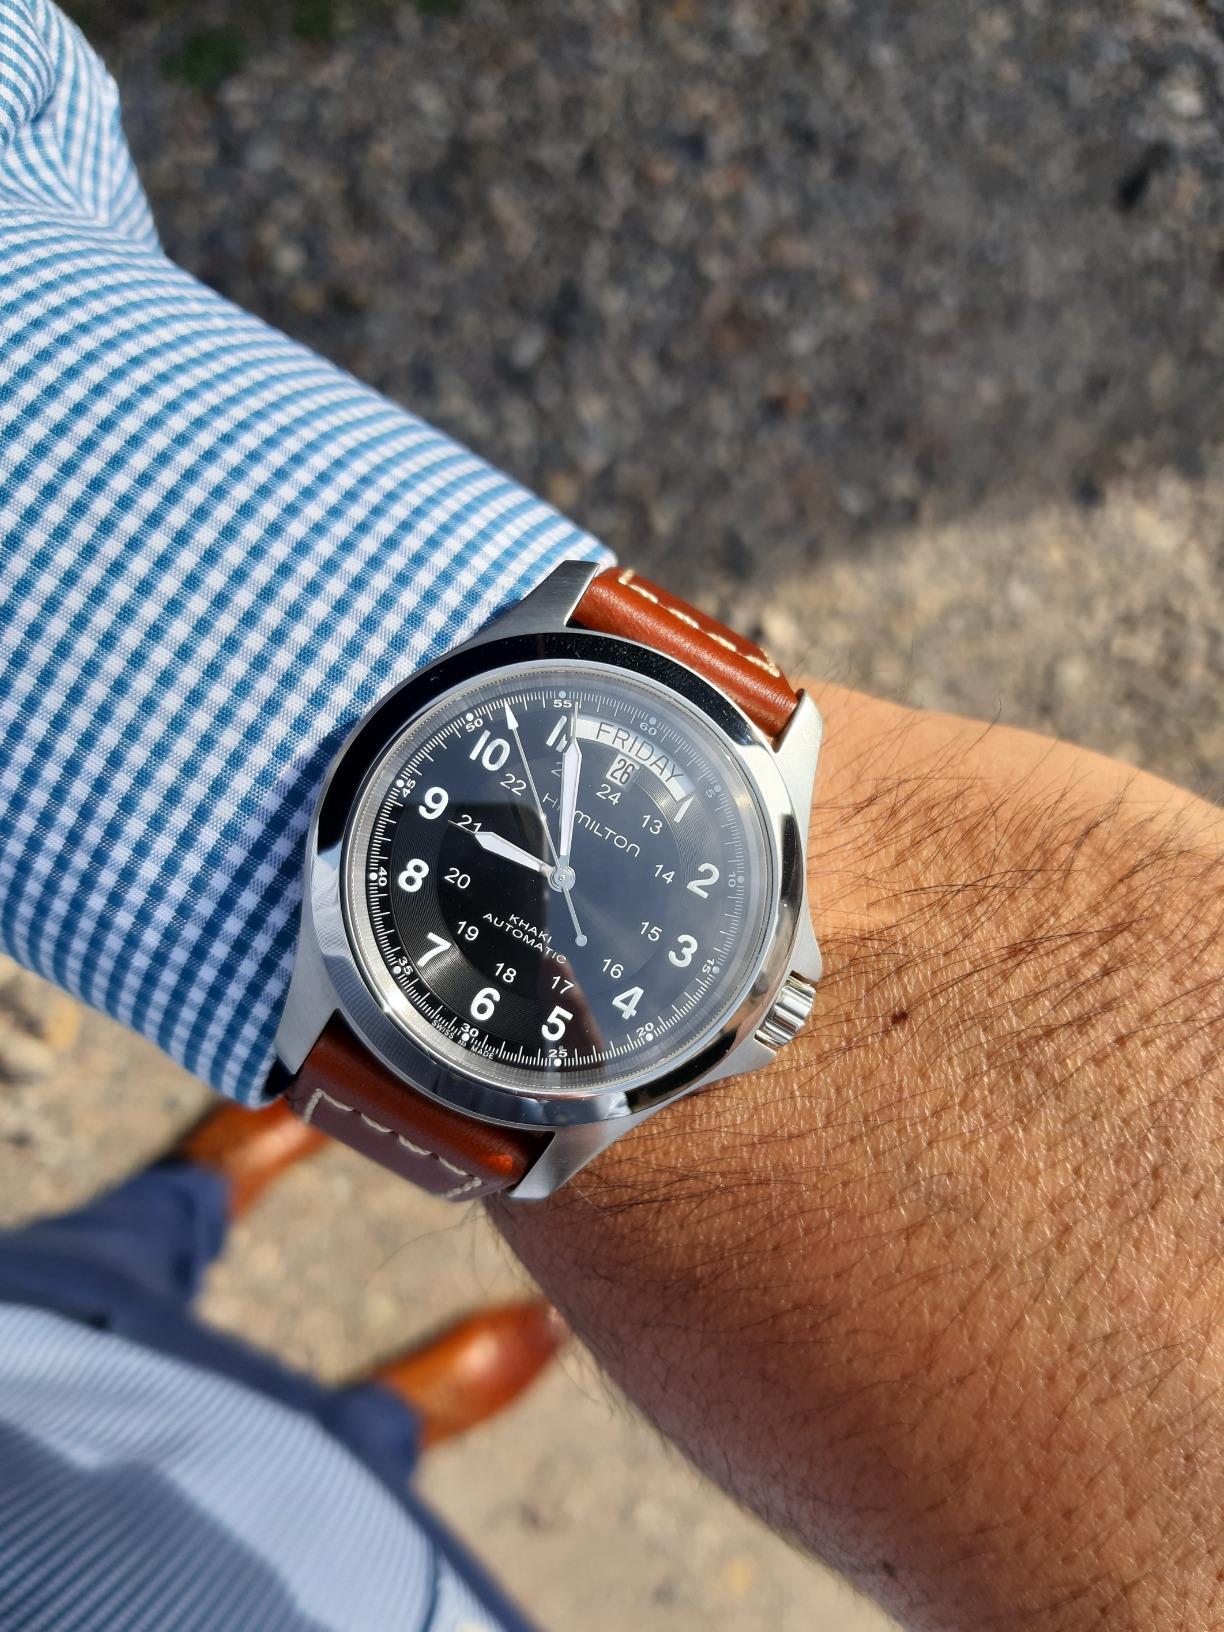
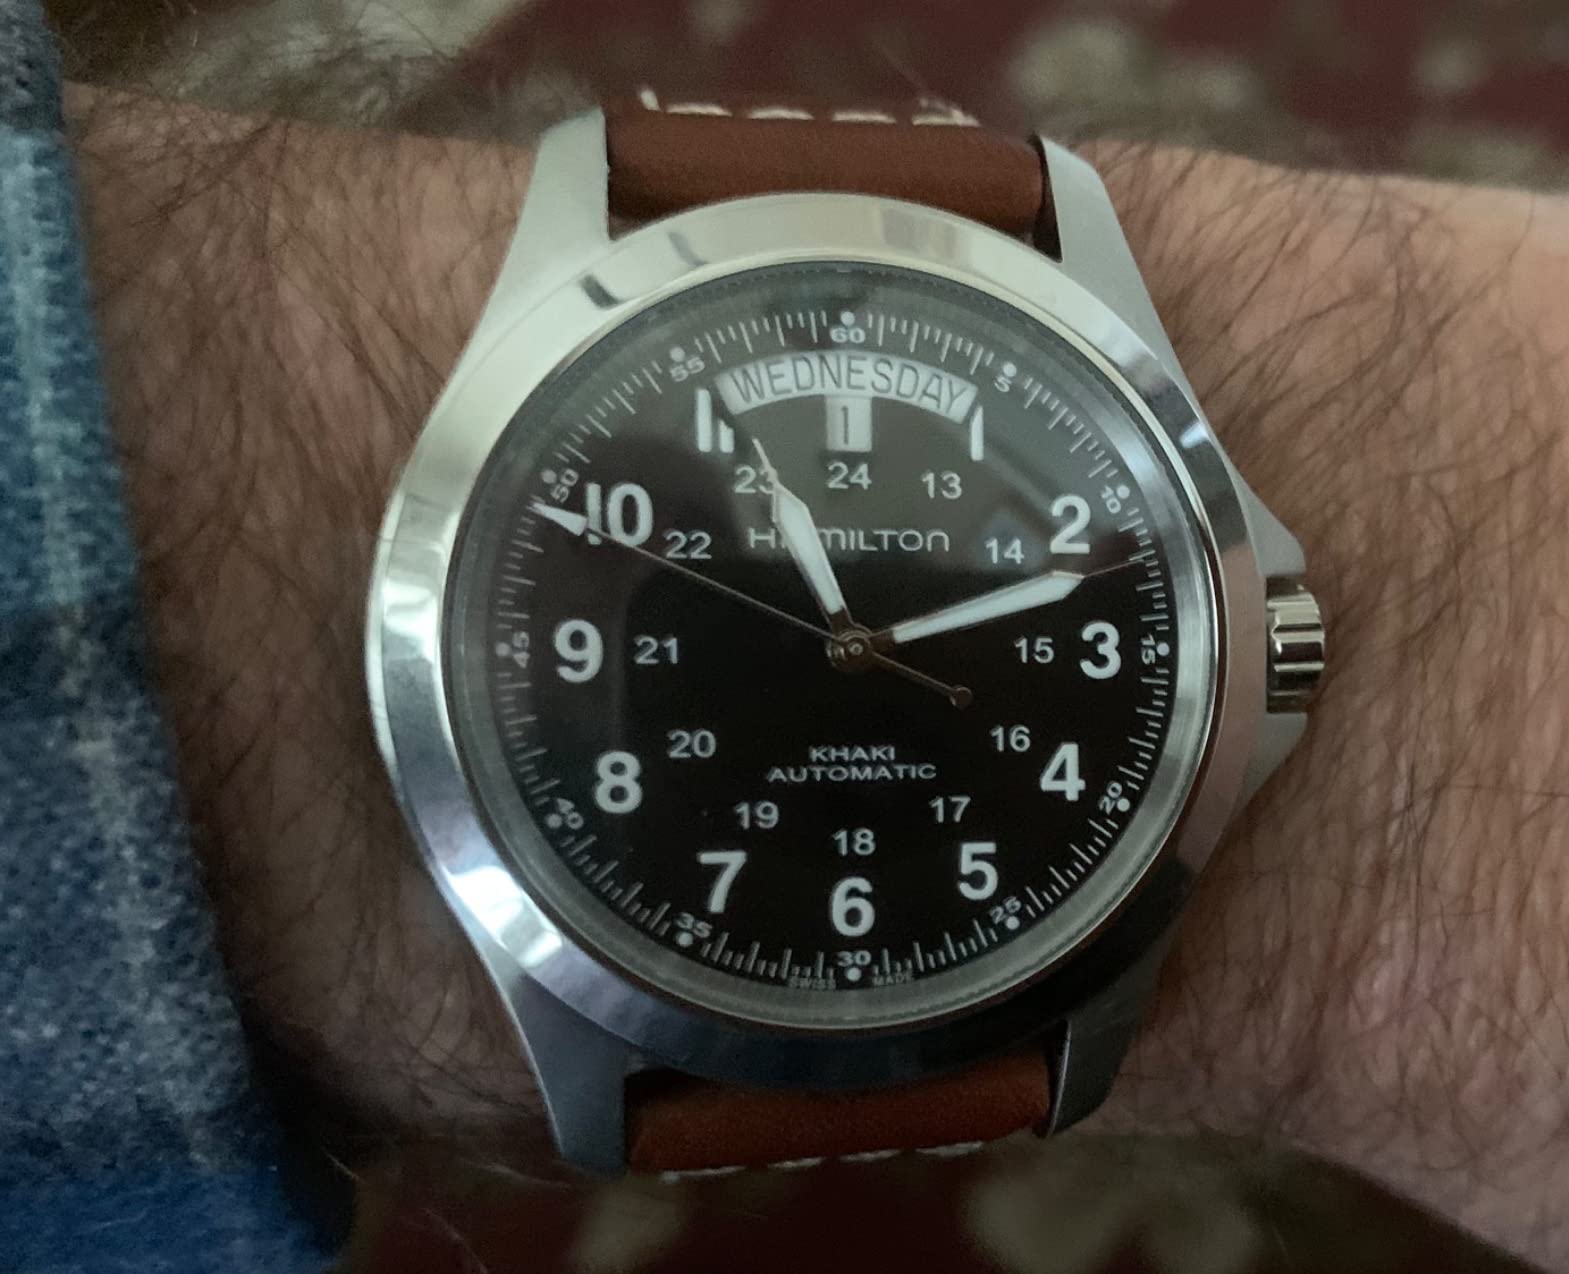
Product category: accessories_watch
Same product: yes